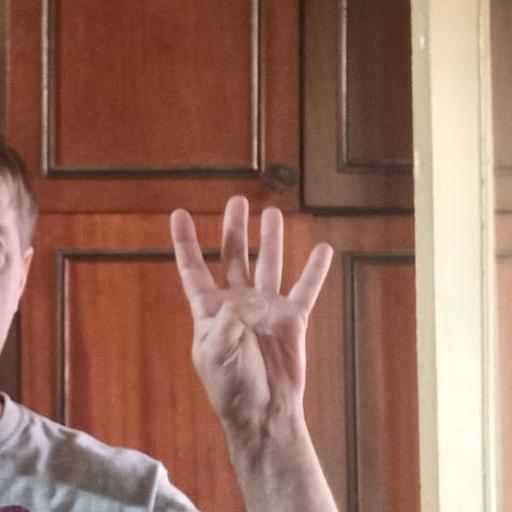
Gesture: four